The History Boys

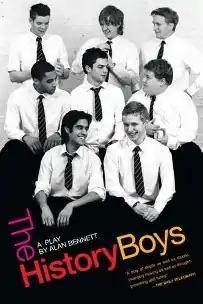
Original (2004) Royal National Theatre cast

The History Boys is a play by British playwright Alan Bennett. The play premiered at the Royal National Theatre in London's West End on 18 May 2004. Its Broadway debut was on 23 April 2006 at the Broadhurst Theatre where 185 performances were staged before it closed on 1 October 2006.